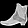
Label: Ankle boot